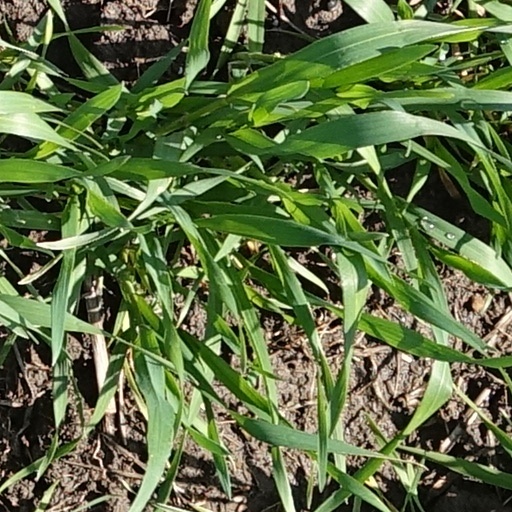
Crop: wheat